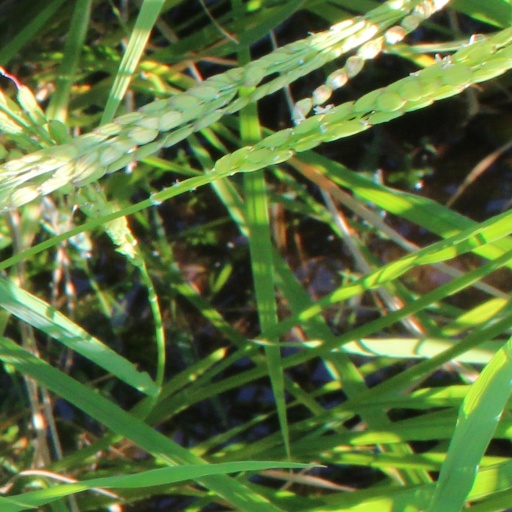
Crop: rice